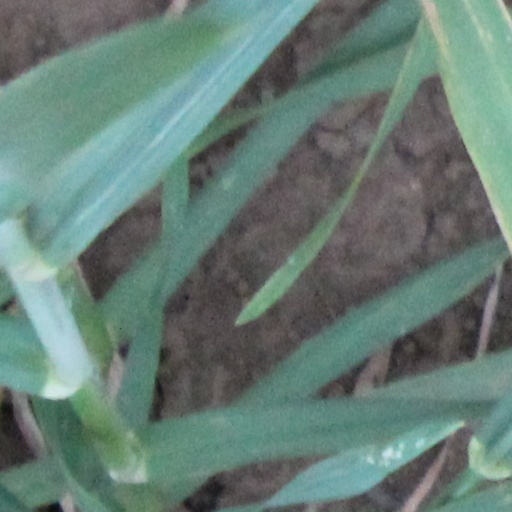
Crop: wheat